Alicia Lloyd Still

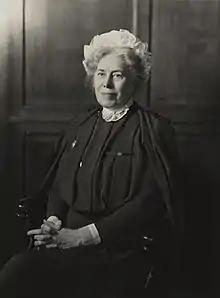
Still in 1934

Dame Alicia Frances Jane Lloyd Still, (4 November 1869 – 23 July 1944) was a British nurse, teacher, hospital matron and leader of her profession. She was one of the leaders in the campaign for state registration of nurses. Following the Nurses Registration Act 1919, she was a member of the General Nursing Council (1920-1937). As chairwoman of the General Nursing Council's first Education and Examinations Committee she helped establish the first national examination standards for the registration of nurses.